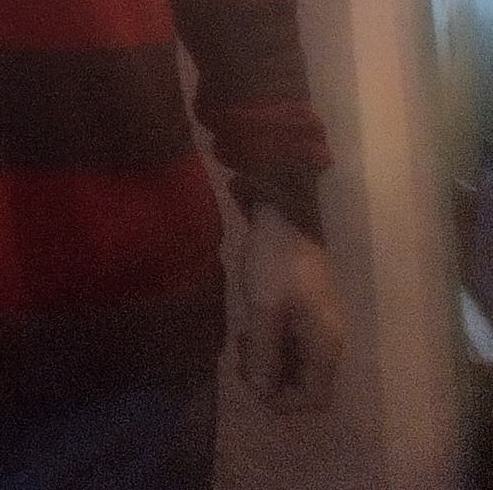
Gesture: no_gesture